Positive stereotype

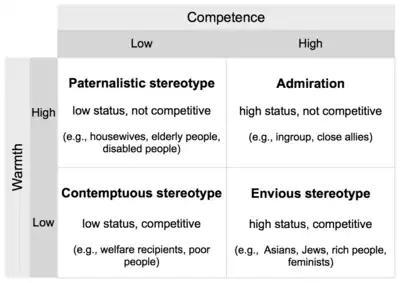

For instance, social out-groups viewed as subordinate and not competitive (e.g., elderly people) are often stereotyped as higher in warmth, but lower in competence. Being high in warmth and low in competence is considered to be a paternalistic stereotype, as the out-group is perceived as not inclined or incapable to harm the in-group. On the other end of the spectrum, an out-group that is perceived as high-status and highly competitive (e.g., rich people) may evoke an envious stereotype. These groups would likely be positively stereotyped as being high in competence to justify their higher relative position in society (compared to one's own in-group). However, feelings of envy or resentment about the group's higher status is justified by perceiving them as more cold (i.e., lower in warmth).